Peoples Temple in San Francisco

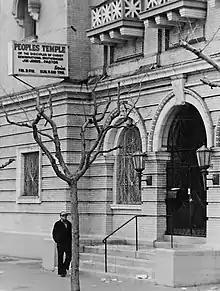
The Peoples Temple headquarters, 1859 Geary Blvd., San Francisco, 1978

The Peoples Temple, the new religious movement which came to be known for the mass killings at Jonestown, was headquartered in San Francisco, California, United States from the early to mid-1970s until the Temple's move to Guyana in 1977. During this period, the Temple and its founder, Reverend Jim Jones, rose to national prominence thanks to Jones' interest in social and political causes, and wielded a significant amount of influence in San Francisco's city government.